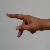
The image shows a hand gesture representing the letter 'P' in Indian Sign Language.